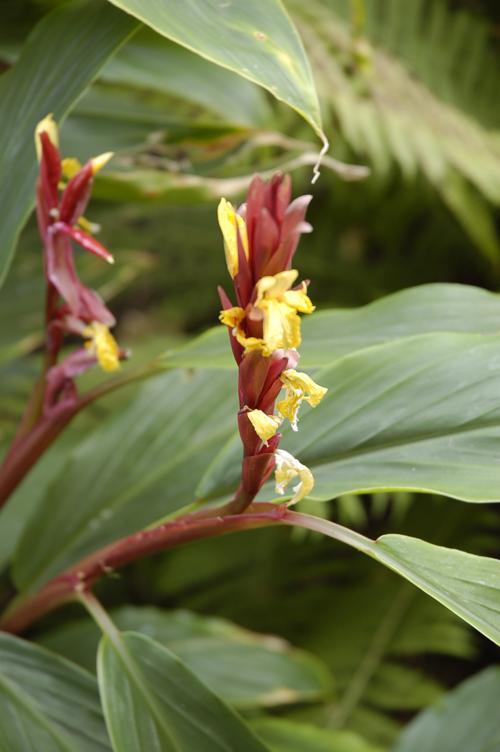
Label: cautleya spicata